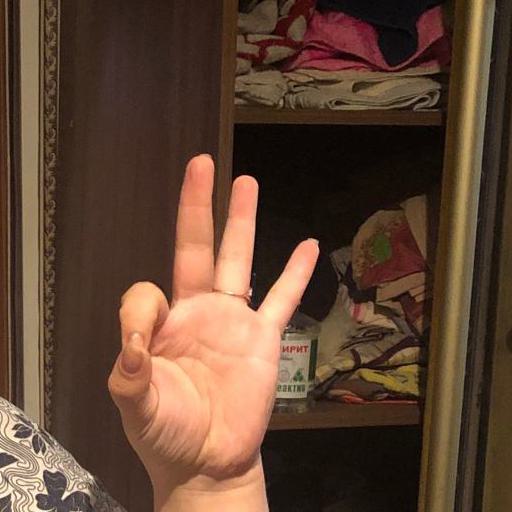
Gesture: ok